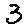
Label: 3